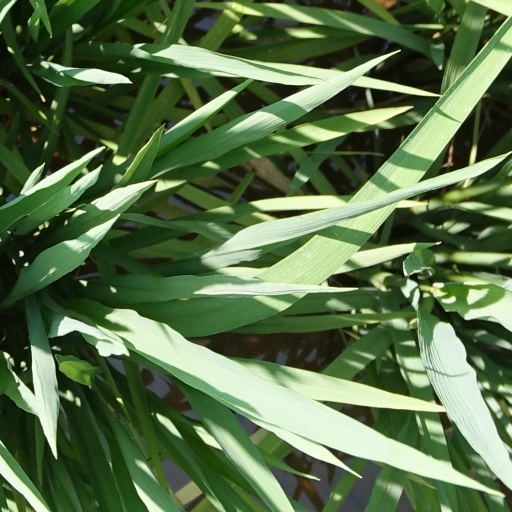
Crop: rice